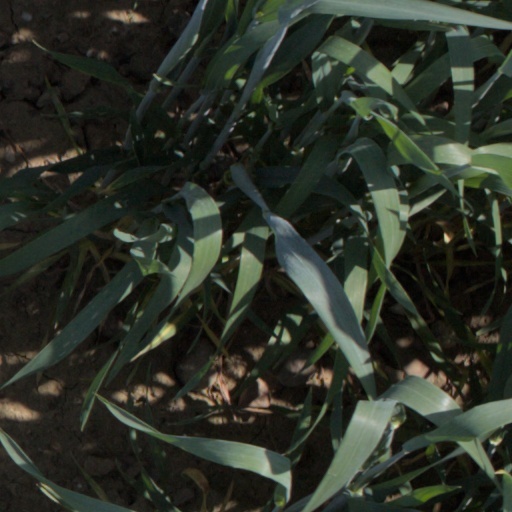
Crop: wheat